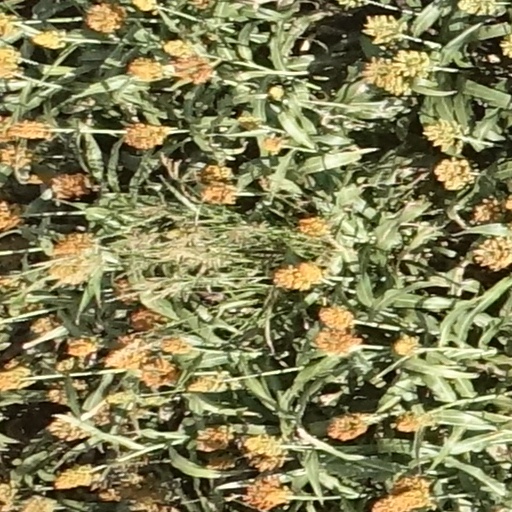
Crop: sorghum